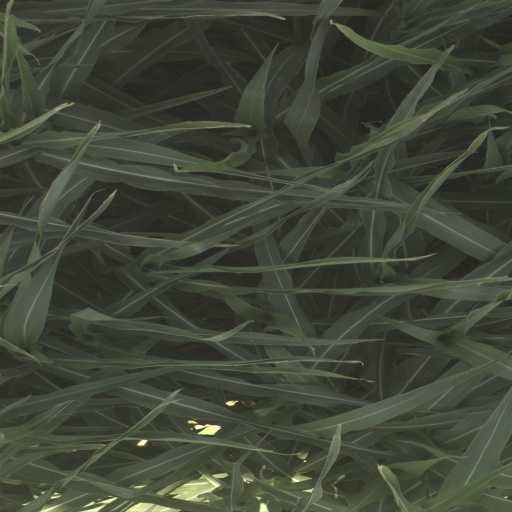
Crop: sorghum